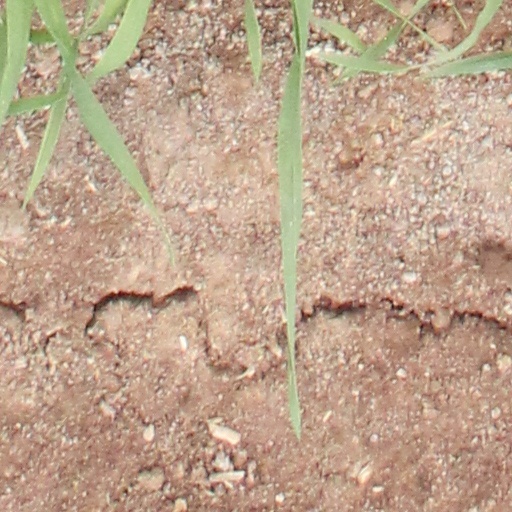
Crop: wheat